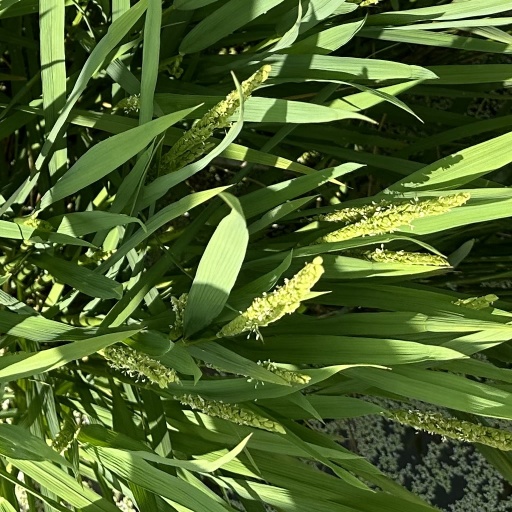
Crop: rice